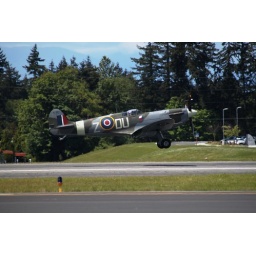
Flying Heritage Collection Fly Day May 22 2010 - Paul Allen's vintage airplane museum, many in flying order